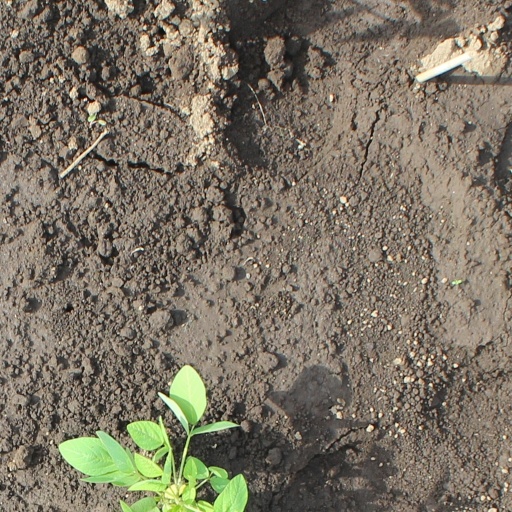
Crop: soybean